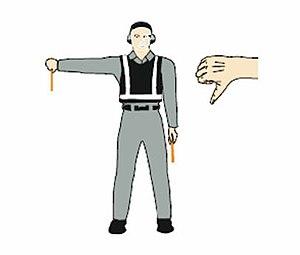
SIGNAUX DE CIRCULATION AU SOL d'un Signaux adressés par le signaleur à un aéronef ou SIGNAUX MANUELS D’URGENCE. Description: ""Négatif"" (signal technique/de service). Tendre le bras droit à 90° par rapport au côté du corps et pointer le bâton vers le sol, ou montrer le poing, pouce tourné vers le bas, le bras gauche demeurant allongé le long du corps."